Bob Davis (catcher)

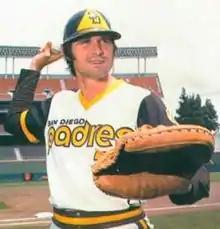
Davis in 1978

Robert John Eugene Davis (born March 1, 1952) is a retired professional baseball player who played eight seasons for the San Diego Padres, Toronto Blue Jays, and California Angels of Major League Baseball.